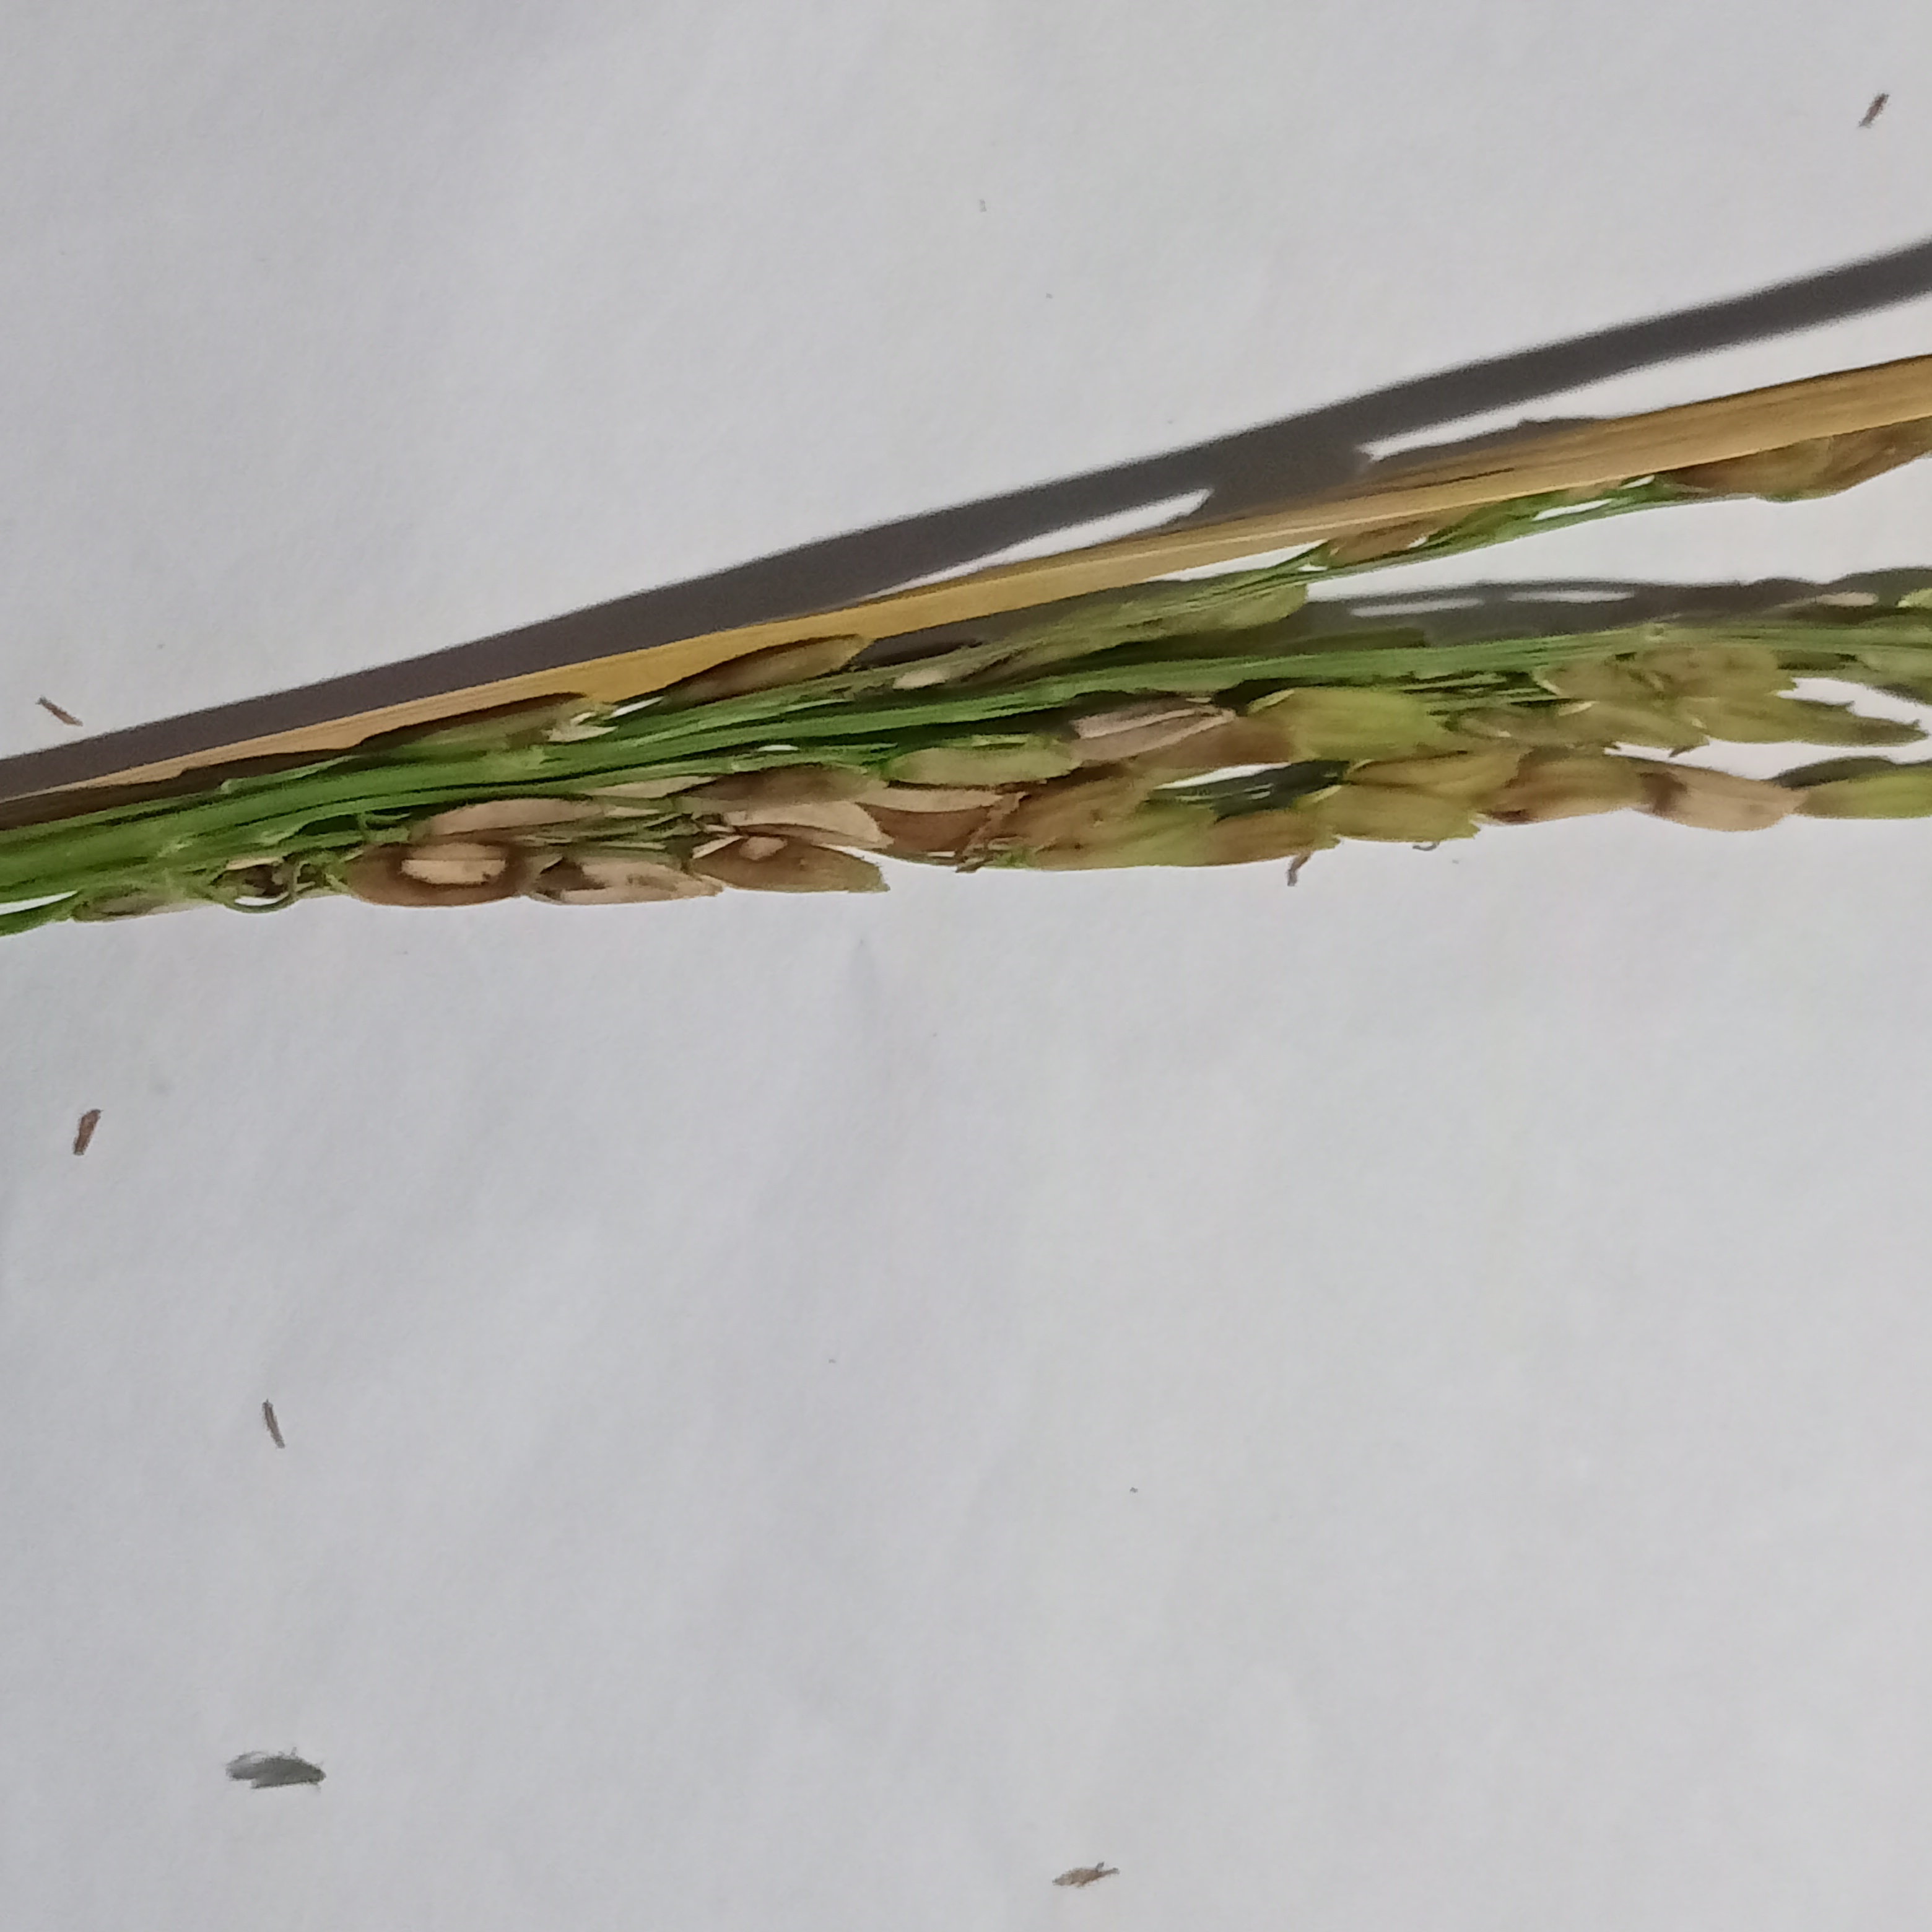
Nhãn: Bệnh Đạo ôn lá và cổ bông (Rice leaf and neck blast)